Bob Coles

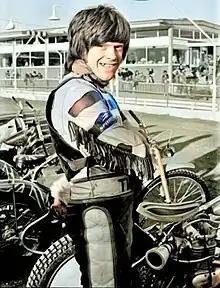

Robert John Coles (born 12 February 1944) is a former international motorcycle speedway rider from England. He earned one international cap for the England national speedway team.